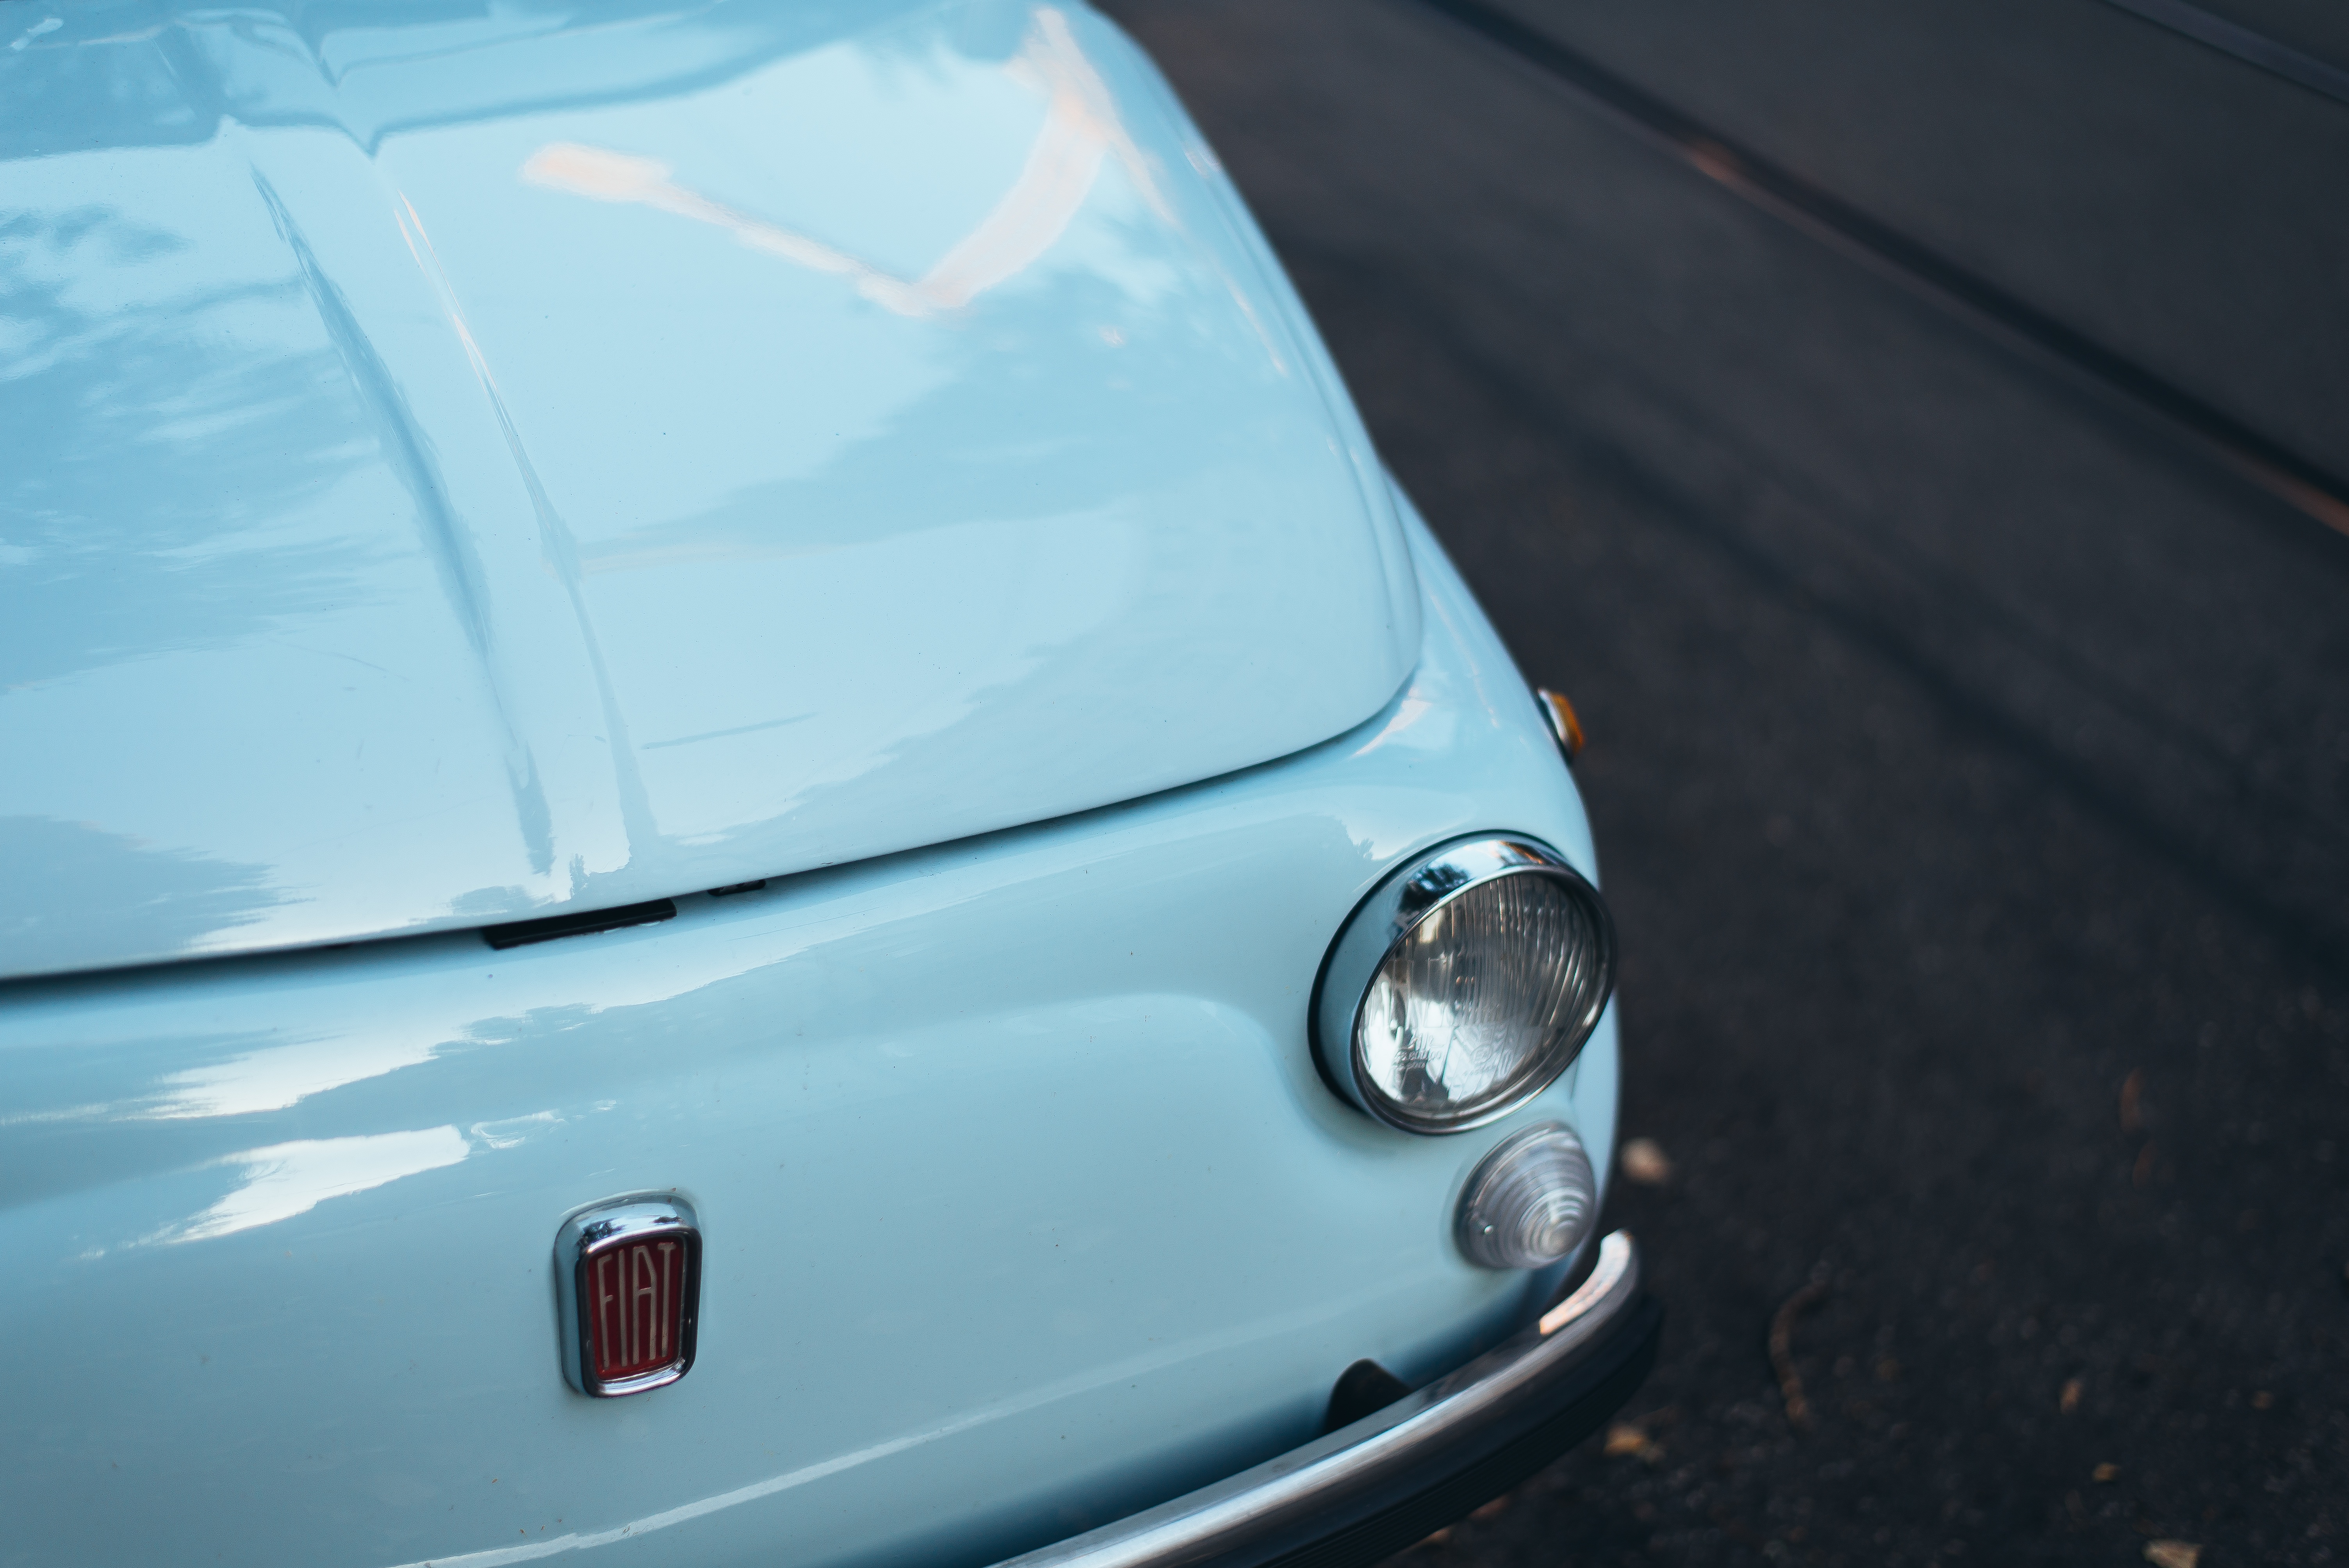
car, wheel, automobile, transport, vehicle, headlight, bumper, fiat, city car, land vehicle, automobile make, automotive exterior, compact car, automotive design, family car, subcompact car